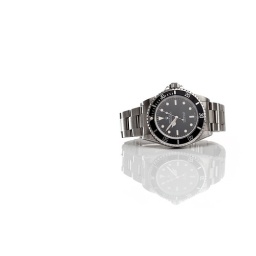
Strobist: sb25 cam right with umbrella, sb26 cam left bare against white wall using poverty wizards.